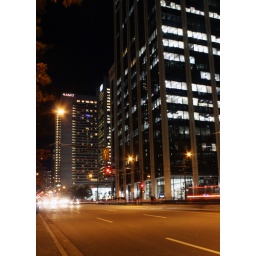
Pretty much office tower central in Vancouver's downtown.